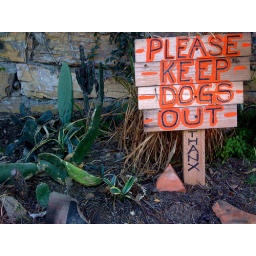
cute sign in a cuter mini garden running along the sidewalk